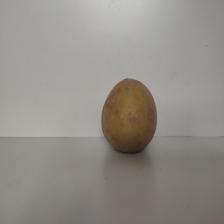
Size: Large